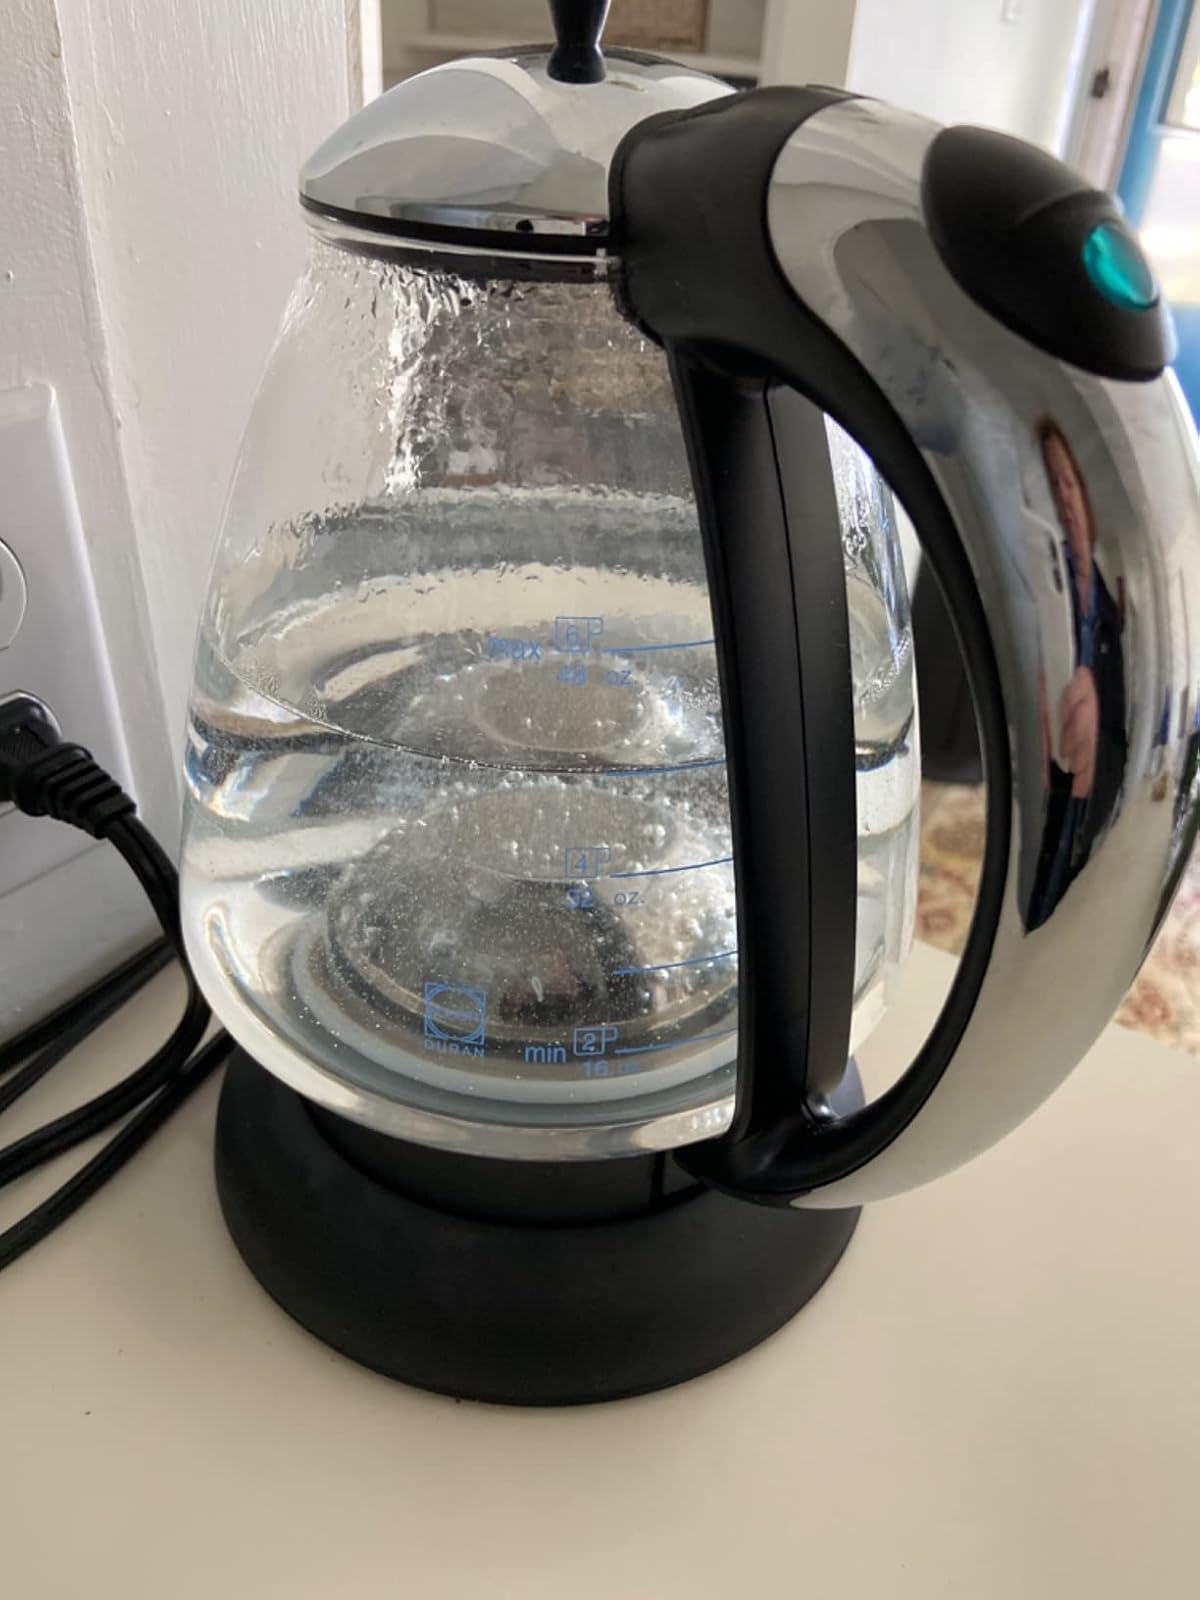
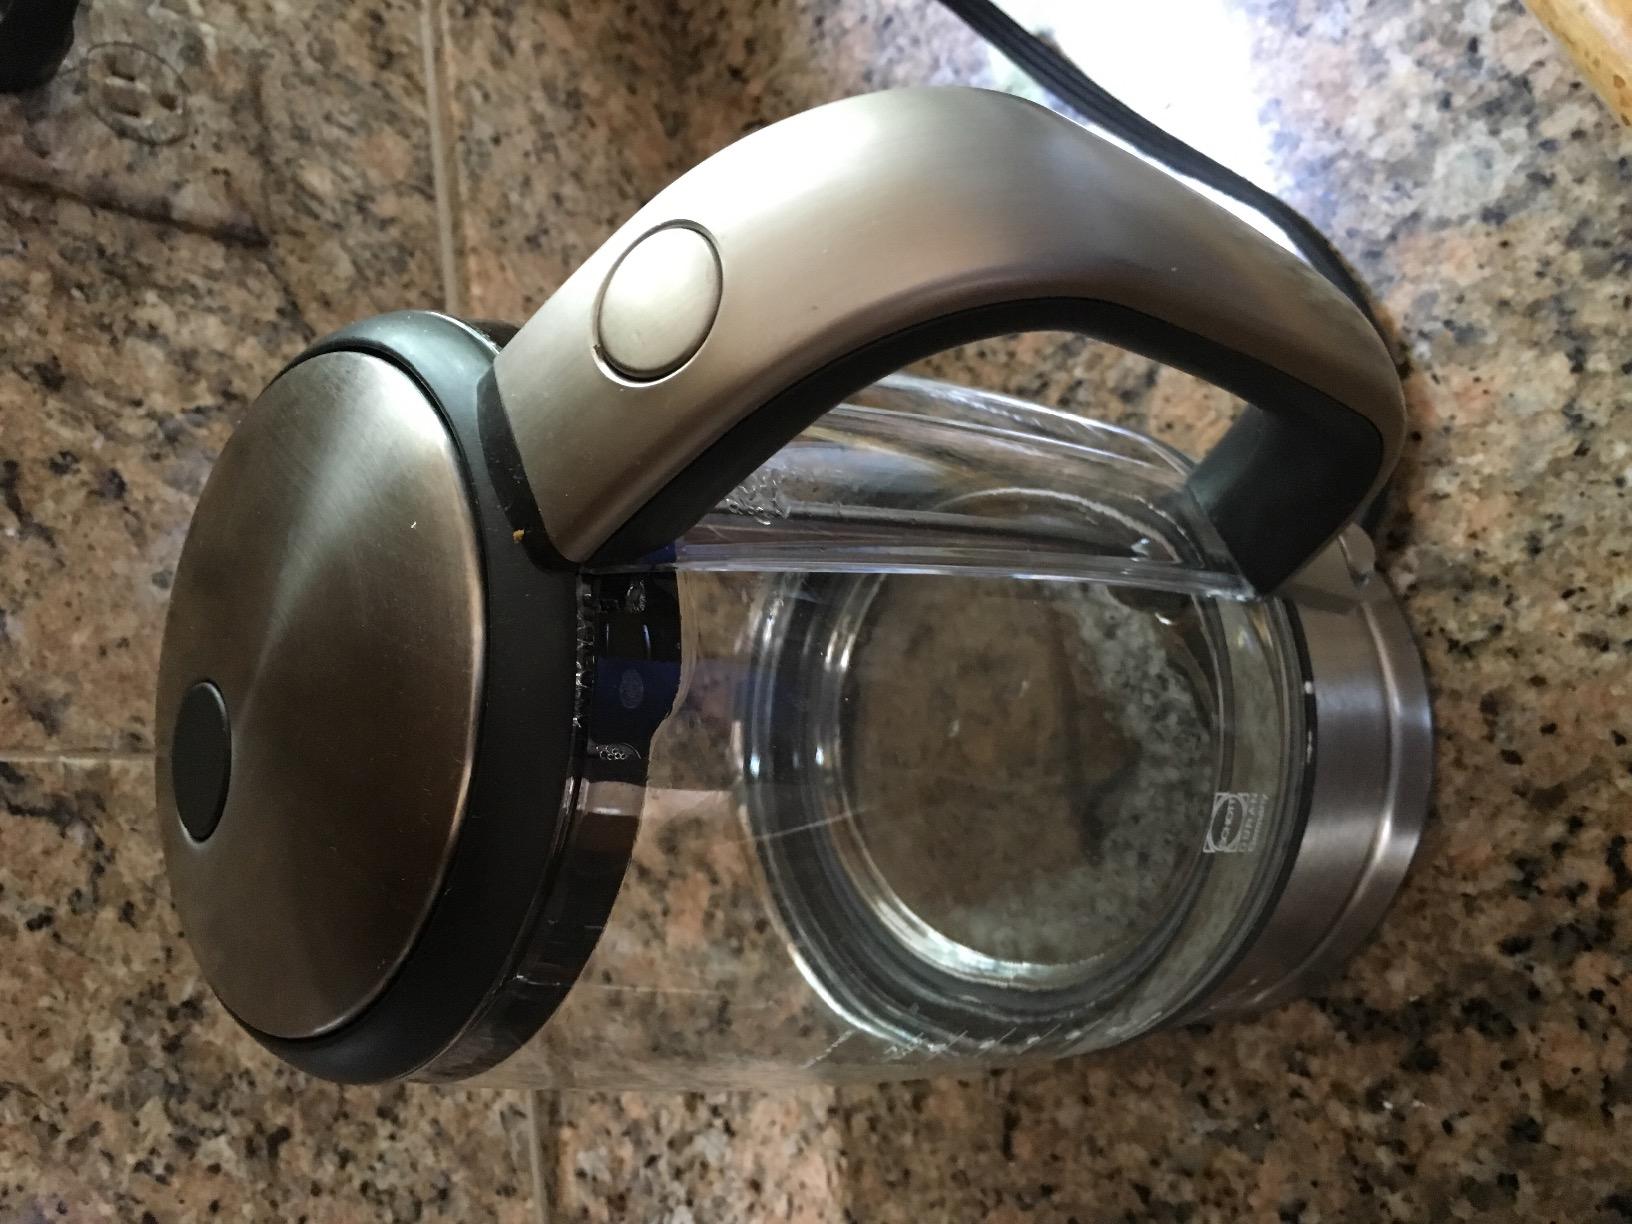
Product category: items_kettle
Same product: no